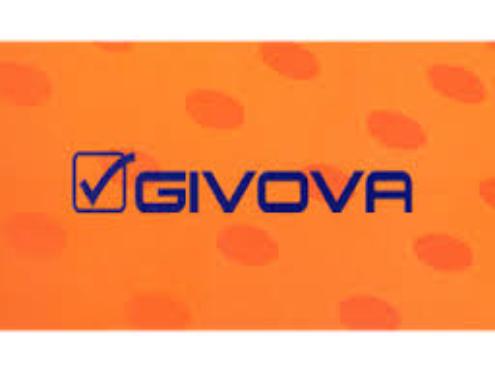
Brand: Givova
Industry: Clothes